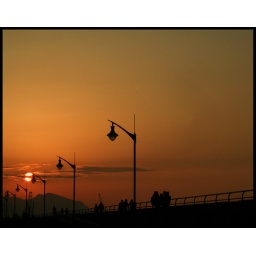
Holidaying is walking with friends by the beach (Getxo, Spain)